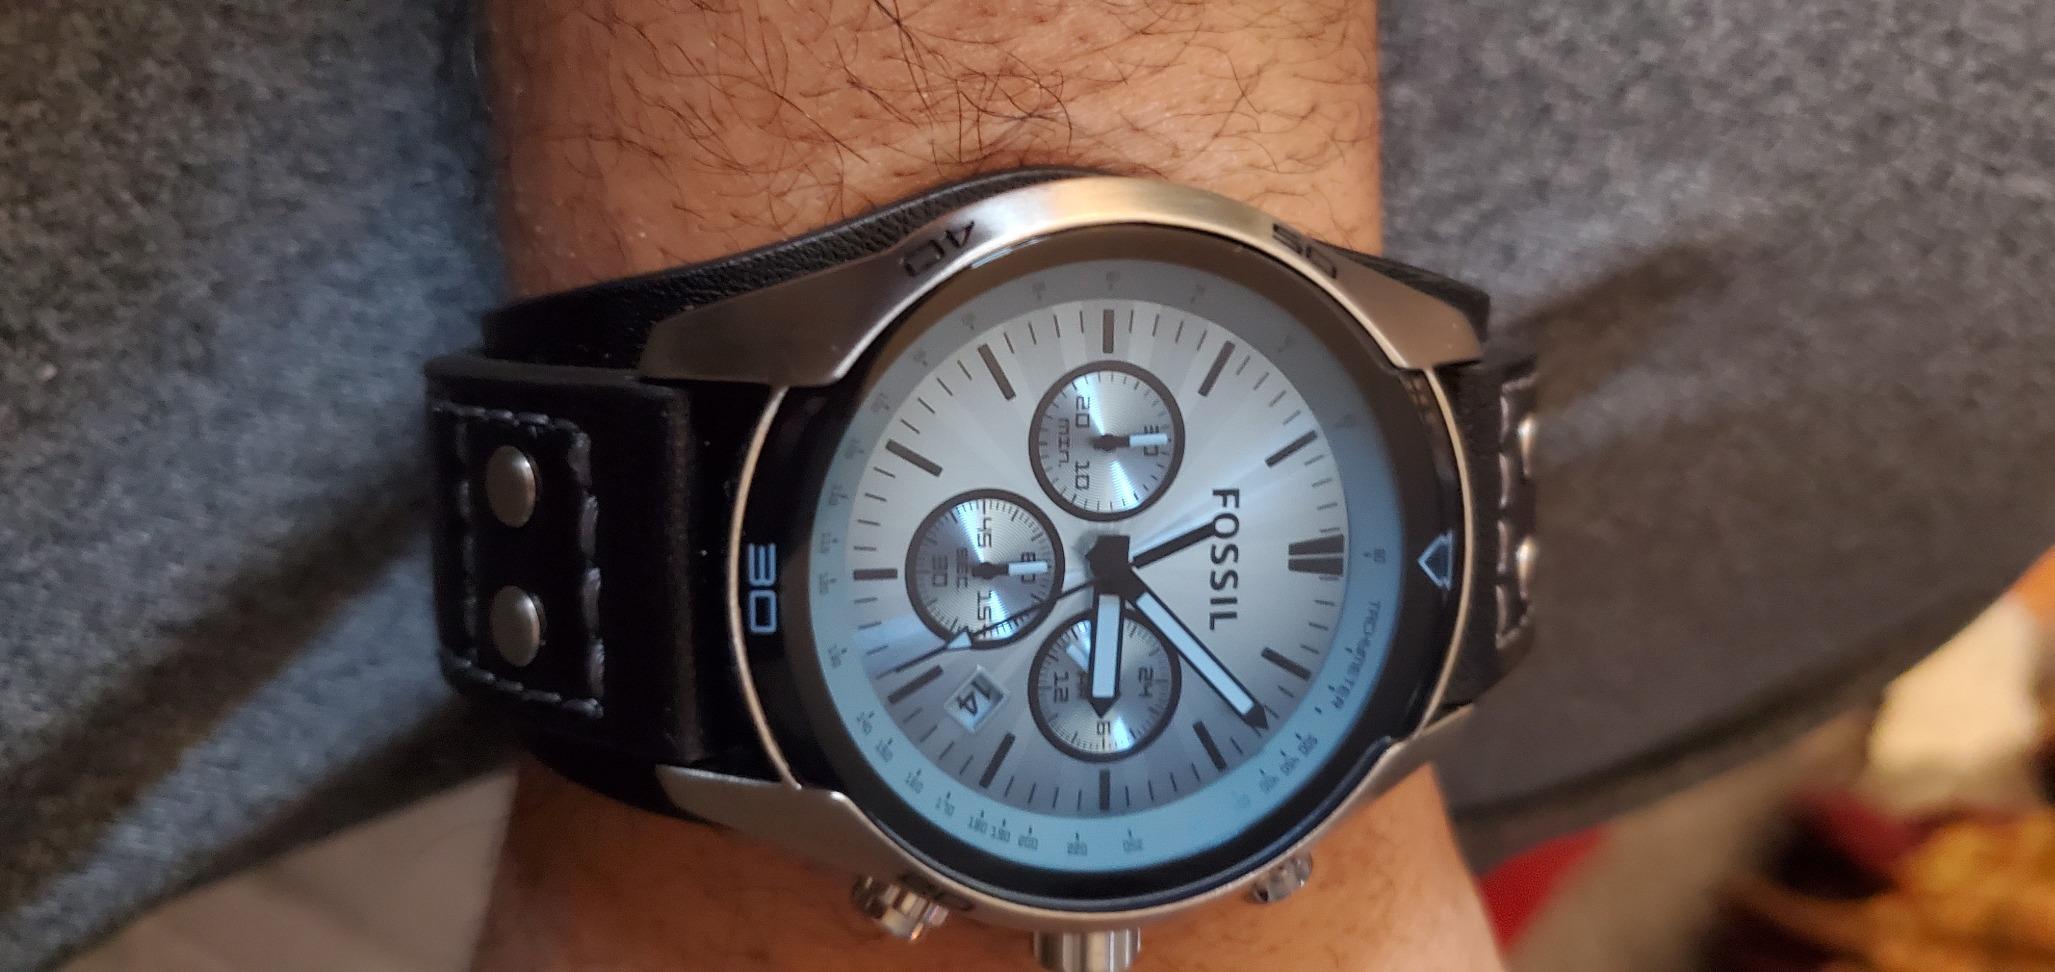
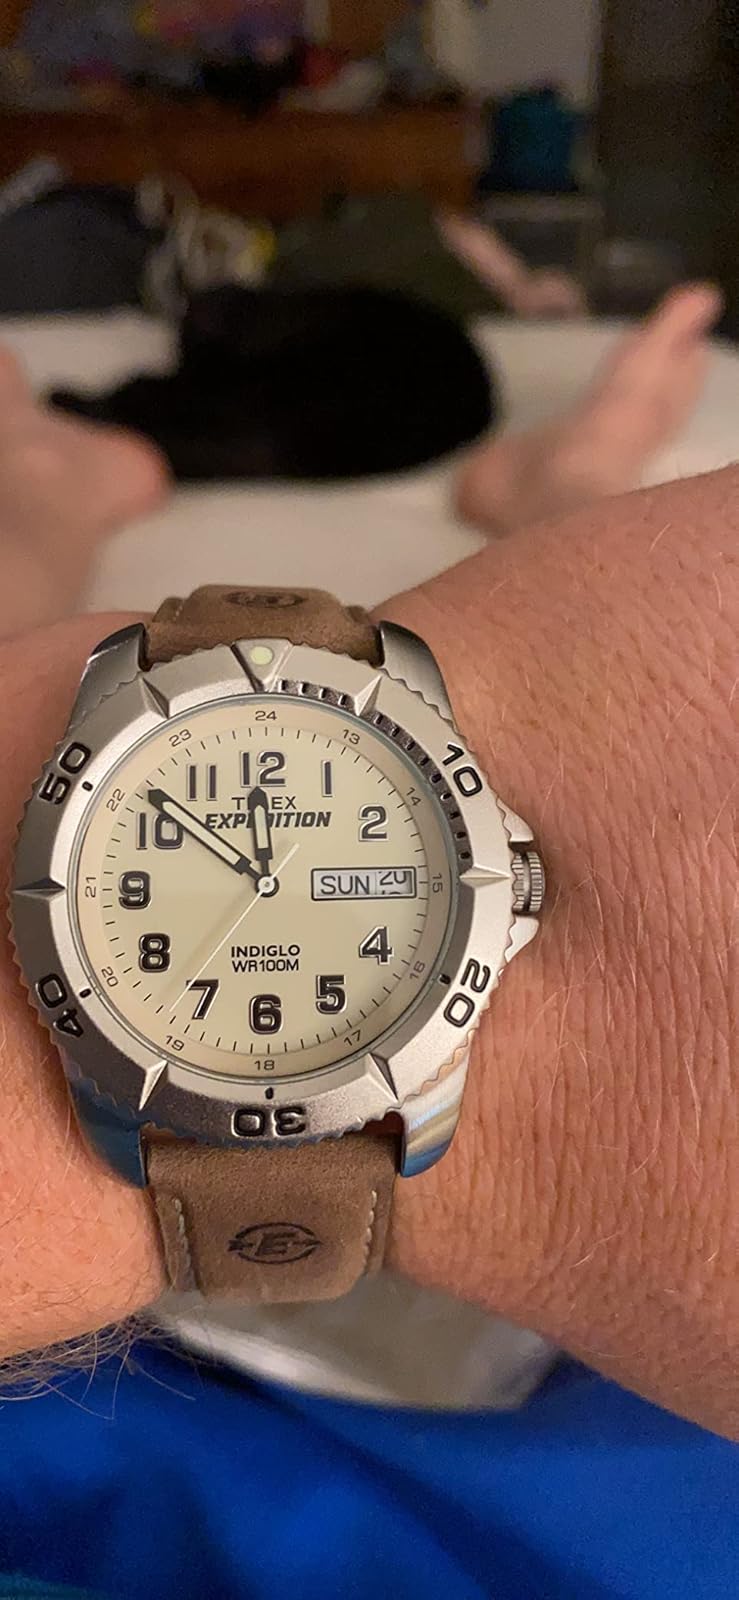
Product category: accessories_watch
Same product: no